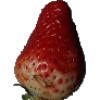
Label: Strawberry 1